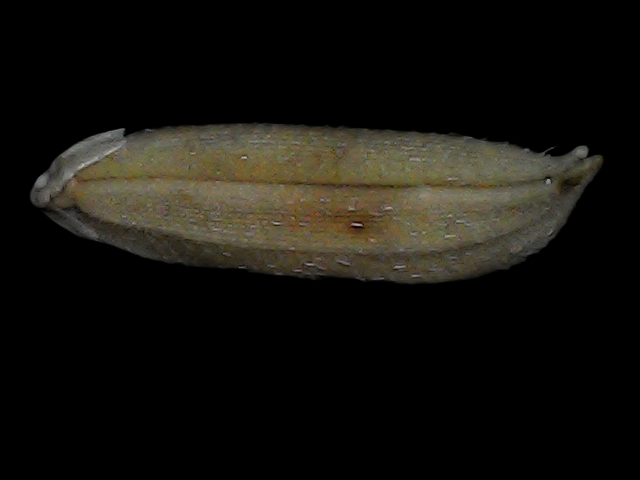
Rice variety: Bd87